Puerto Rican cuisine

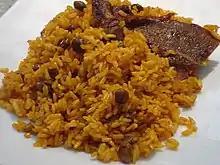
Arroz con gandules, widely regarded as "Puerto Rico's national dish"

Puerto Rican cuisine consists of the cooking style and traditional dishes original to Puerto Rico. It has been primarily a fusion influenced by the ancestors of the Puerto Rican people: the indigenous Taínos, Spanish Criollos and sub-Saharan African slaves. As a territory of the United States, the culinary scene of Puerto Rico has also been moderately influenced by American cuisine.